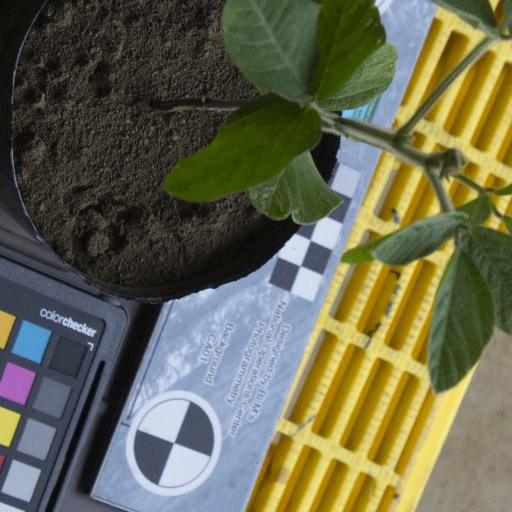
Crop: soybean